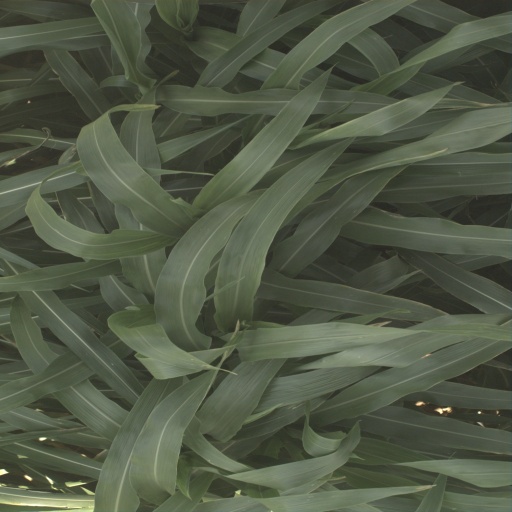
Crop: sorghum